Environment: real
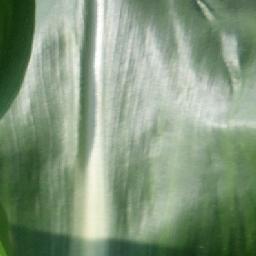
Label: healthy